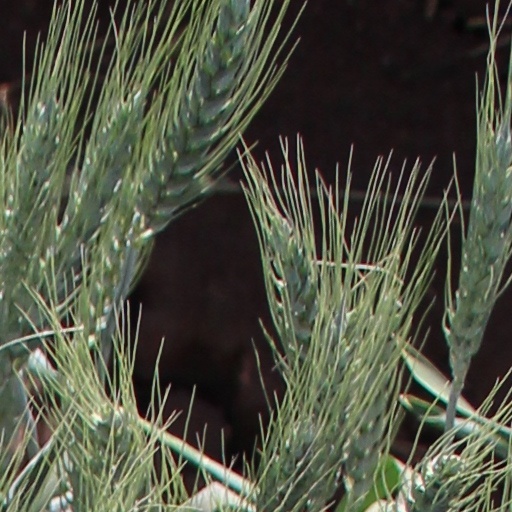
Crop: wheat